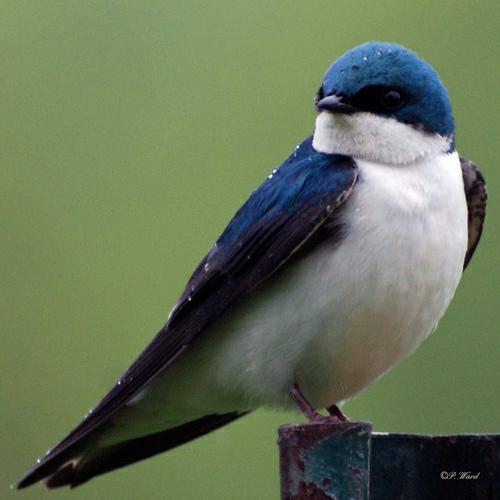
A photo of a tree swallow